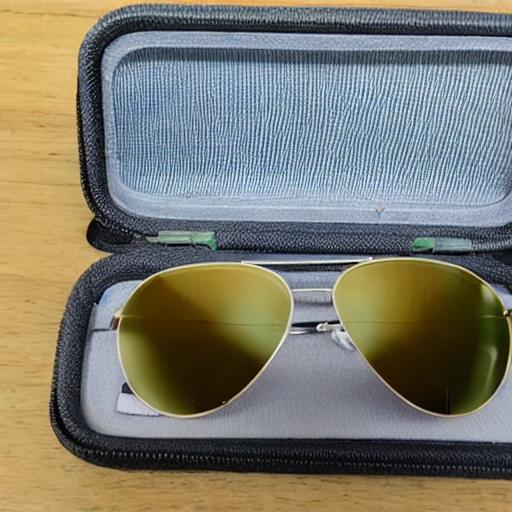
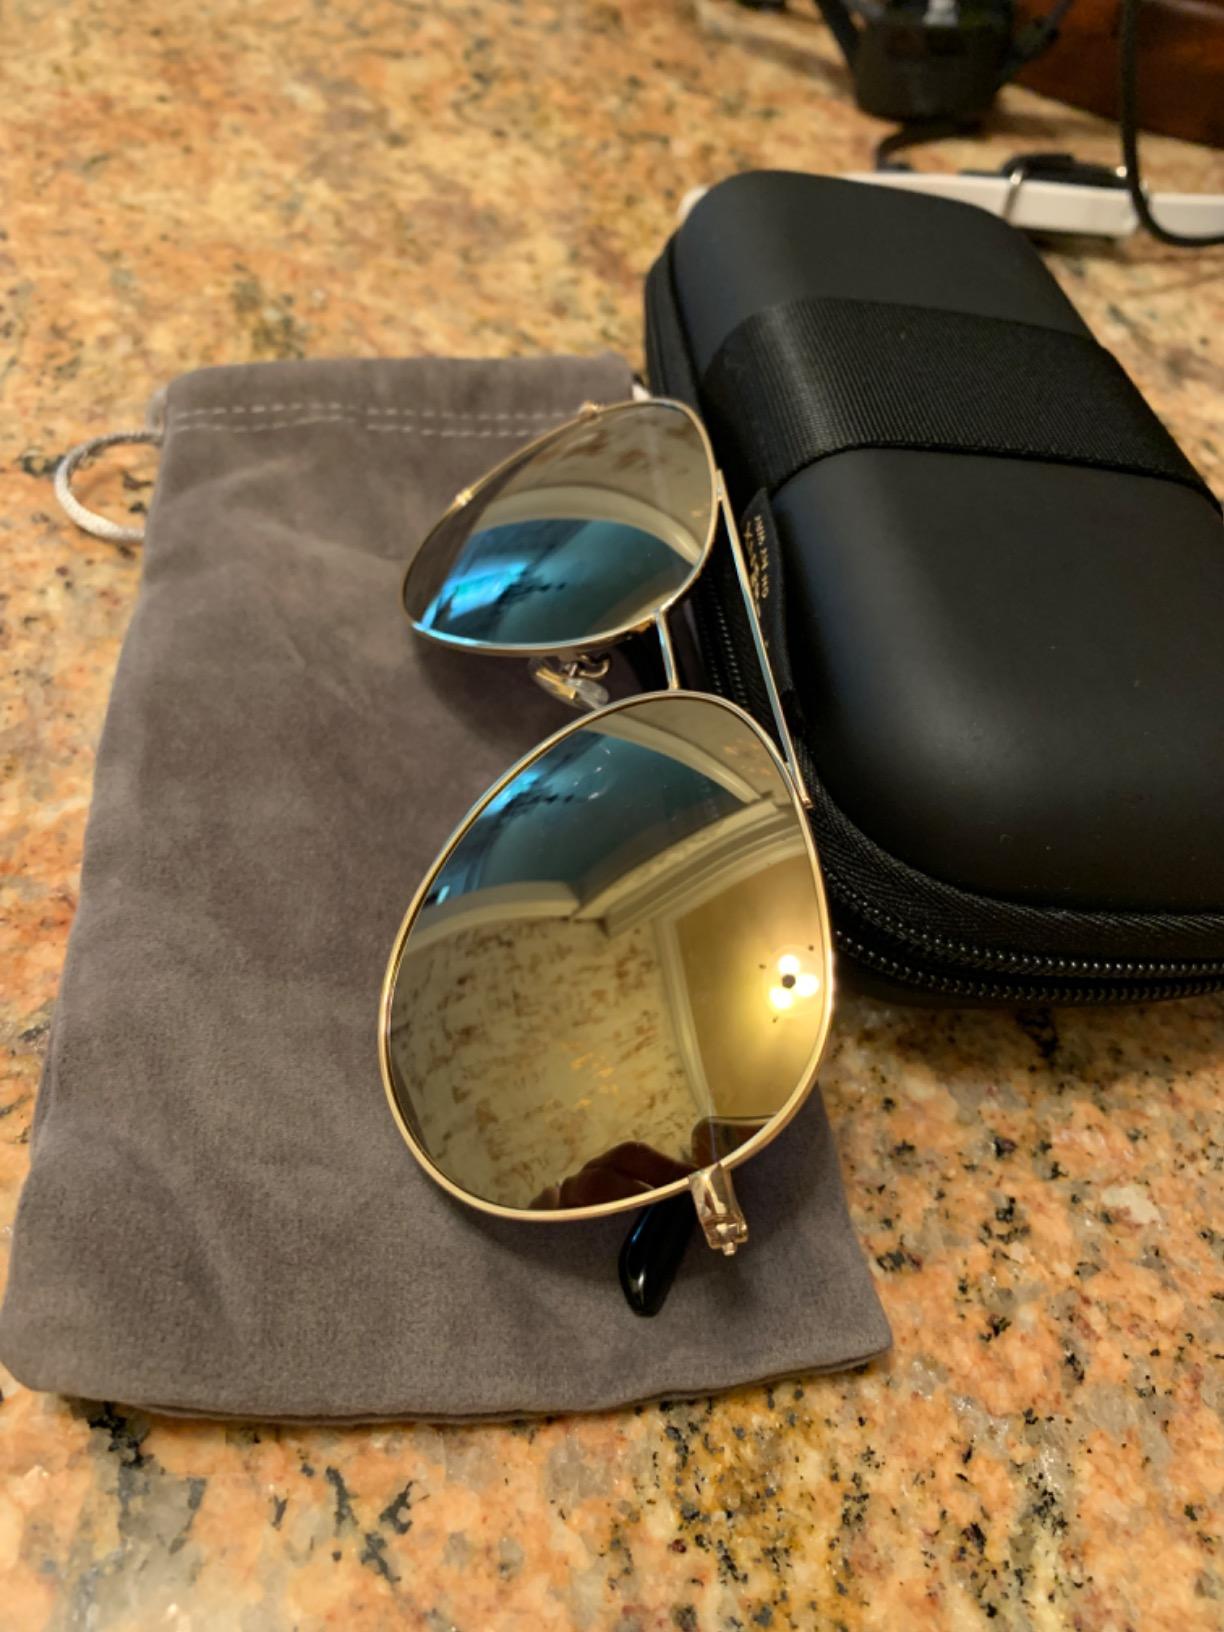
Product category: accessories_sunglasses
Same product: no